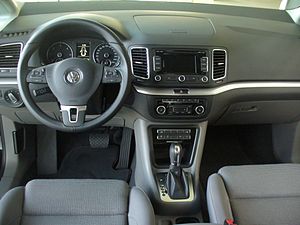
Volkswagen Sharan II / Udstyr
Interiør (Volkswagen Sharan)
Volkswagen Sharan II og søstermodellen SEAT Alhambra er en bilmodel fra Volkswagen. Bilen er teknisk set baseret på Volkswagen Passat B6 og er efterfølger for Sharan I.